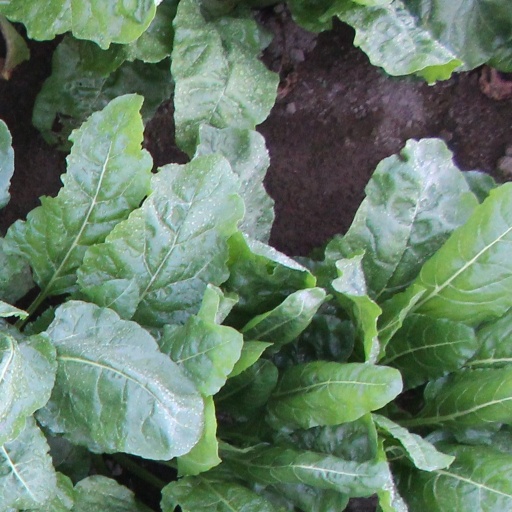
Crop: sugar beet